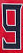
Number: 9